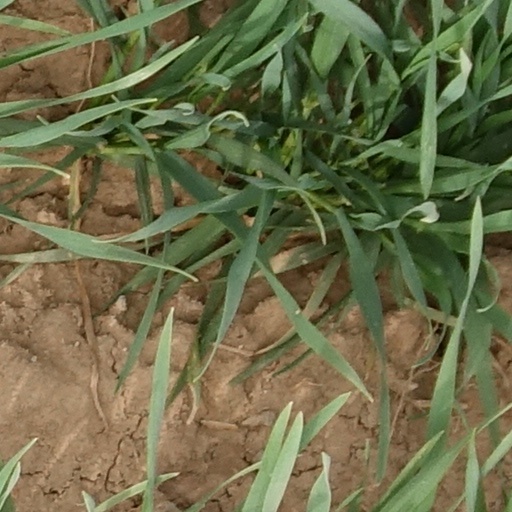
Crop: wheat